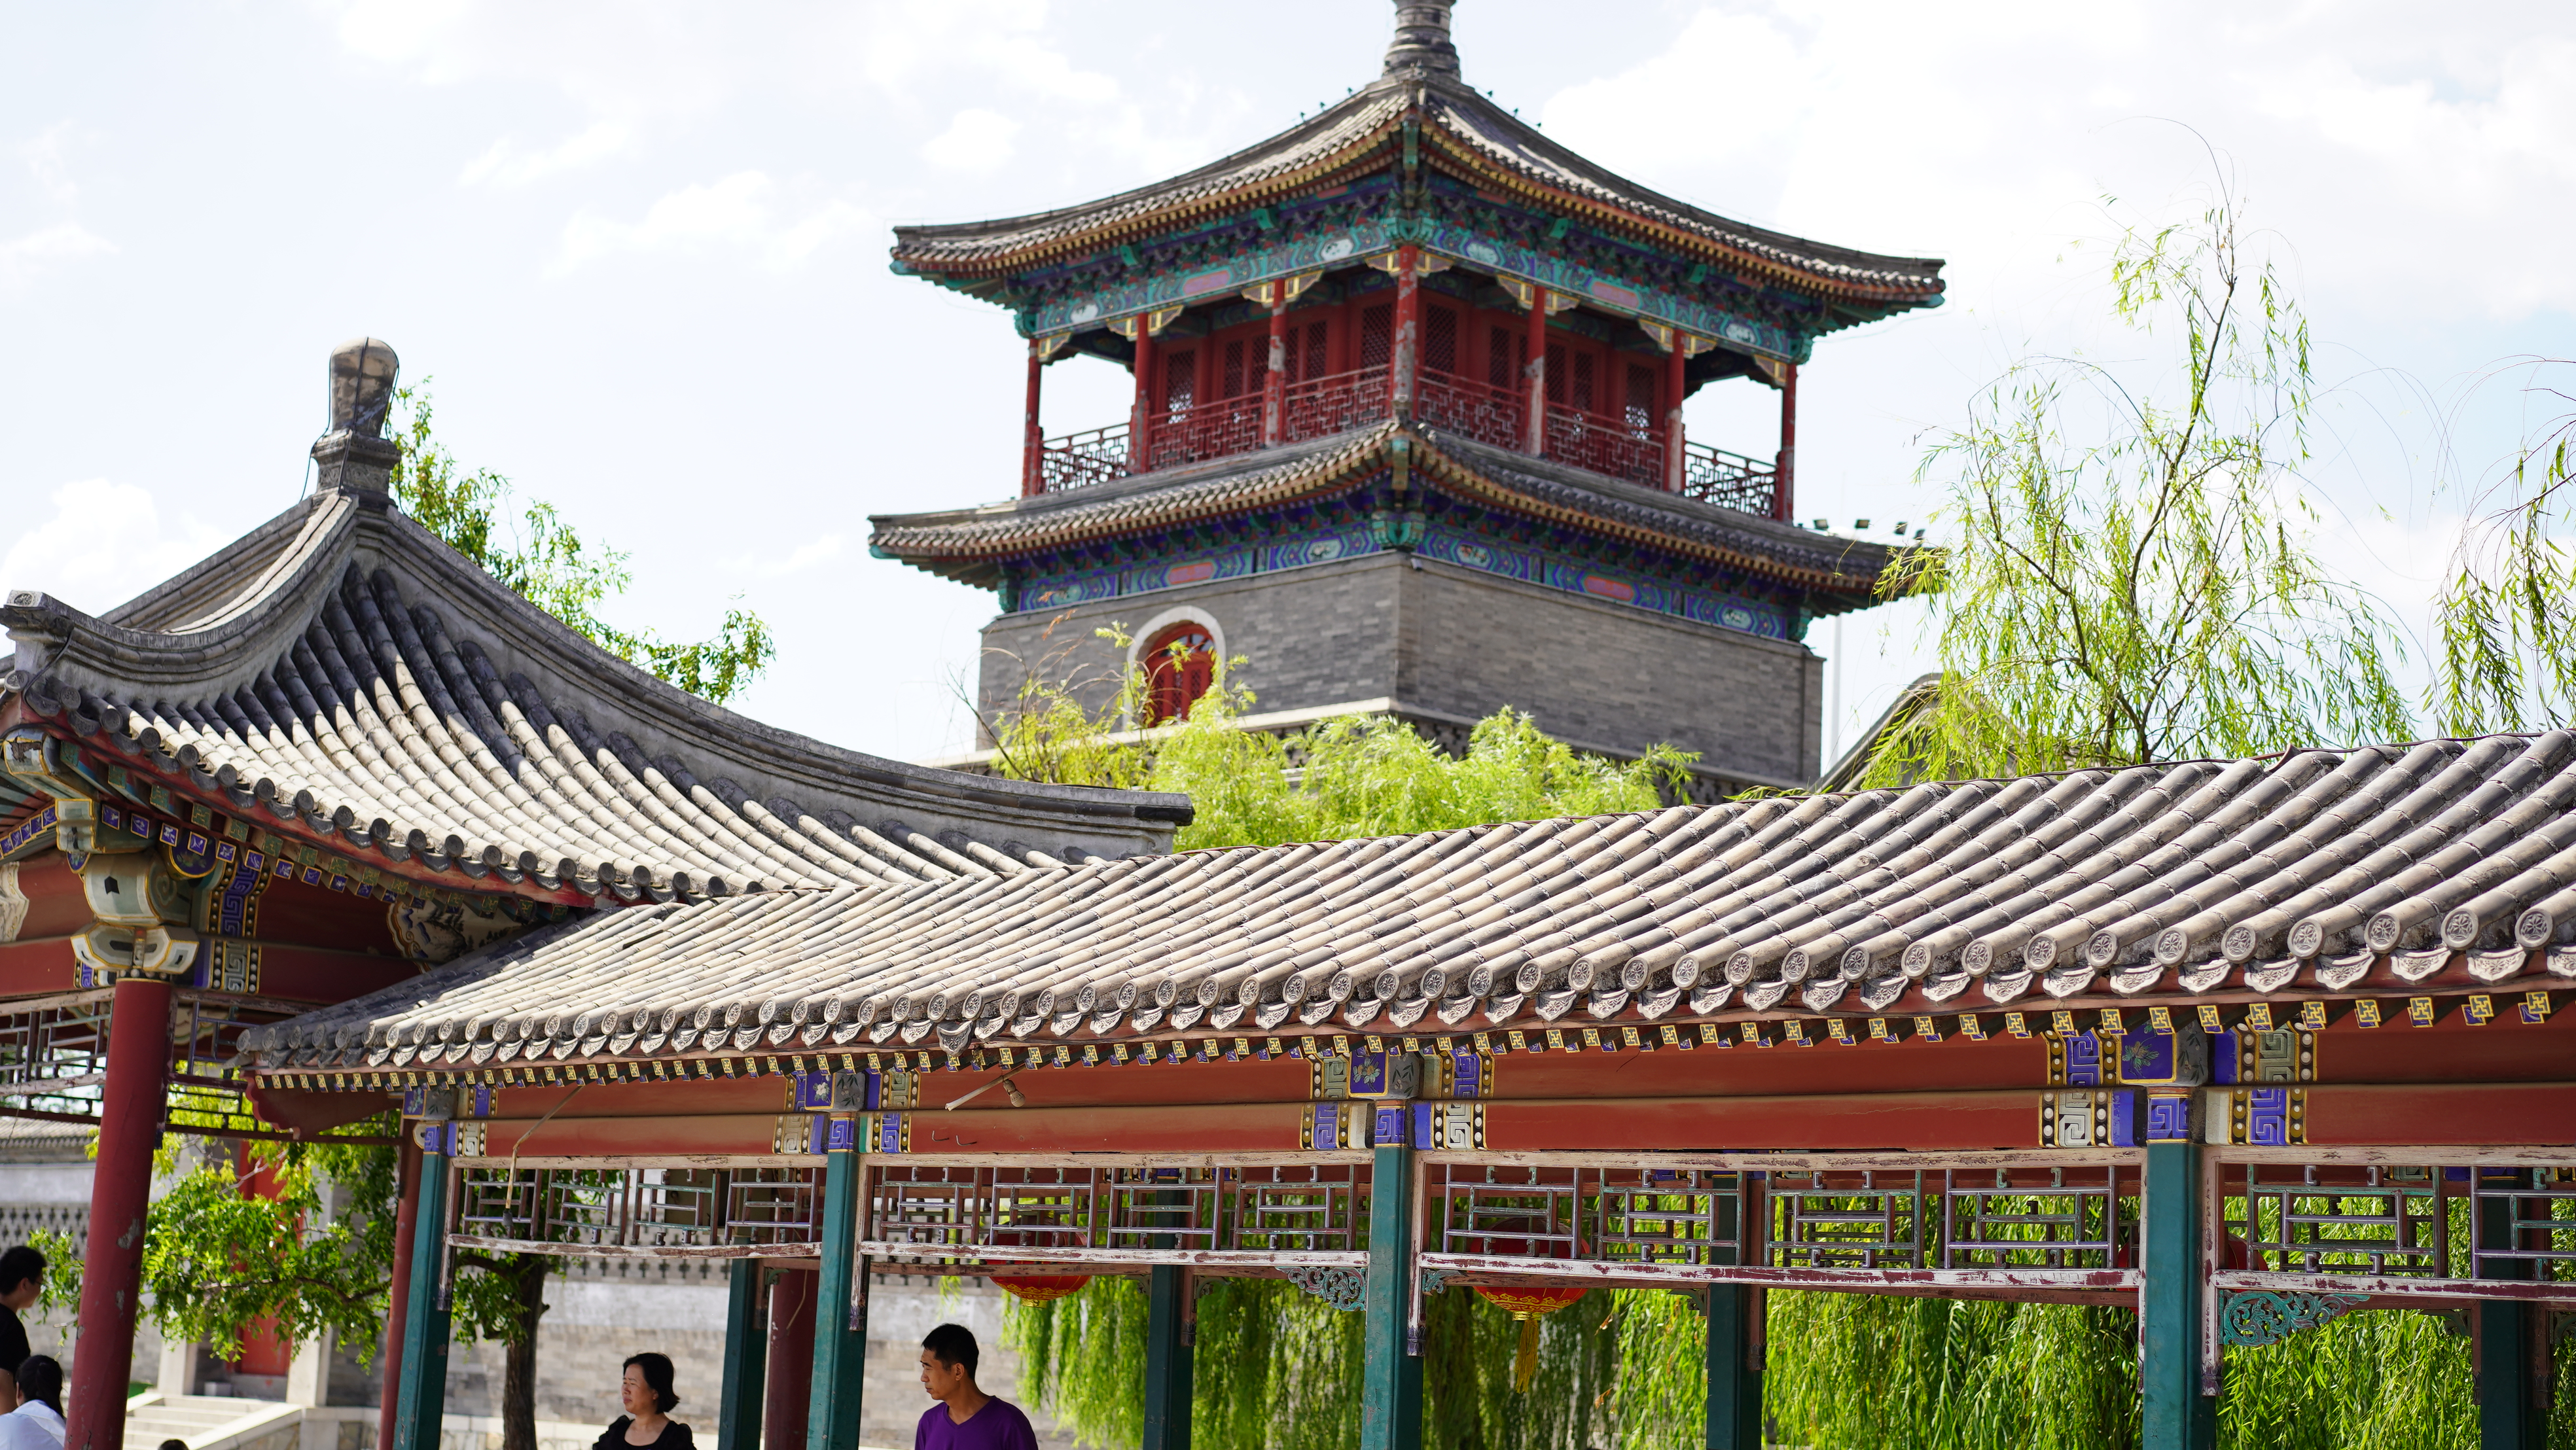
temple, sky, property, cloud, plant, nature, botany, chinese architecture, leisure, pagoda, roof, facade, japanese architecture, travel, tree, window, place of worship, building, historic site, tourism, spring, shinto shrine, town, tourist attraction, fence, shrine, monastery